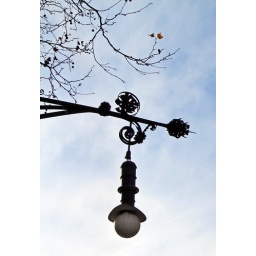
One of the interesting variety of street lamps one encounters in barcelona.